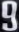
Number: 9